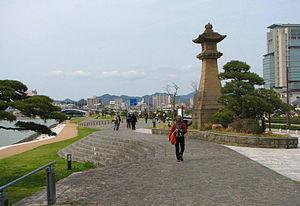
Matsue, préfecture de Shimane, Japon
Matsue est le chef-lieu de la préfecture de Shimane, située dans la région du Chūgoku, sur la côte ouest de l'île de Honshū, au Japon.